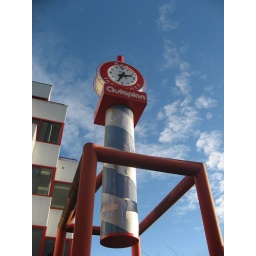
clock in sky